Ayacuchos

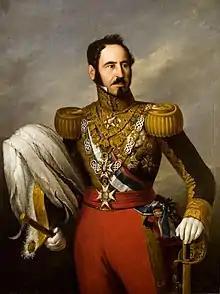
General Baldomero Espartero, leader of the military known as the ""Ayacuchos"".

Ayacuchos is the nickname given by the opponents of the Spanish general Baldomero Espartero to the military men grouped around him and who formed a ""camarilla"" that had a notable influence during his regency (1840–1843) and with whom they shared the liberal-progressive political orientation (among others: José Ramón Rodil, , Isidro Alaix, and , his military secretary). The name comes from the fact that all of them had participated in the Battle of Ayacucho (1824) that put an end to the Spanish American wars of independence, although curiously, Espartero himself did not participate in the battle of Ayacucho, as he was captured shortly after disembarking. By extension, the term was also used — although the expression """" was preferred — to refer to the military men who played a leading role in the political life of the reign of Isabella II of Spain, of different political orientation (Espartero, Narváez, O'Donnell, Prim or Serrano).